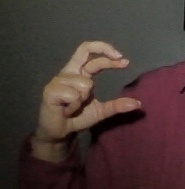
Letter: thal